Augustus

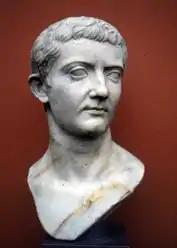
Bust of Tiberius, a successful military commander under Augustus who was designated as his heir and successor

During the second settlement, Augustus was also granted the power of a tribune for life, though not the official title of tribune. For some years, Augustus had been awarded , the immunity given to a tribune of the plebs. Now he decided to assume the full powers of the magistracy, renewed annually, in perpetuity. Legally, it was closed to patricians, a status that Augustus had acquired some years earlier when adopted by Julius Caesar. This power allowed him to convene the Senate and people at will and lay business before them, to veto the actions of either the Assembly or the Senate, to preside over elections, and to speak first at any meeting. Also included in Augustus's tribunician authority were powers usually reserved for the Roman censor; these included the right to supervise public morals and scrutinize laws to ensure that they were in the public interest, as well as the ability to hold a census and determine the membership of the Senate.